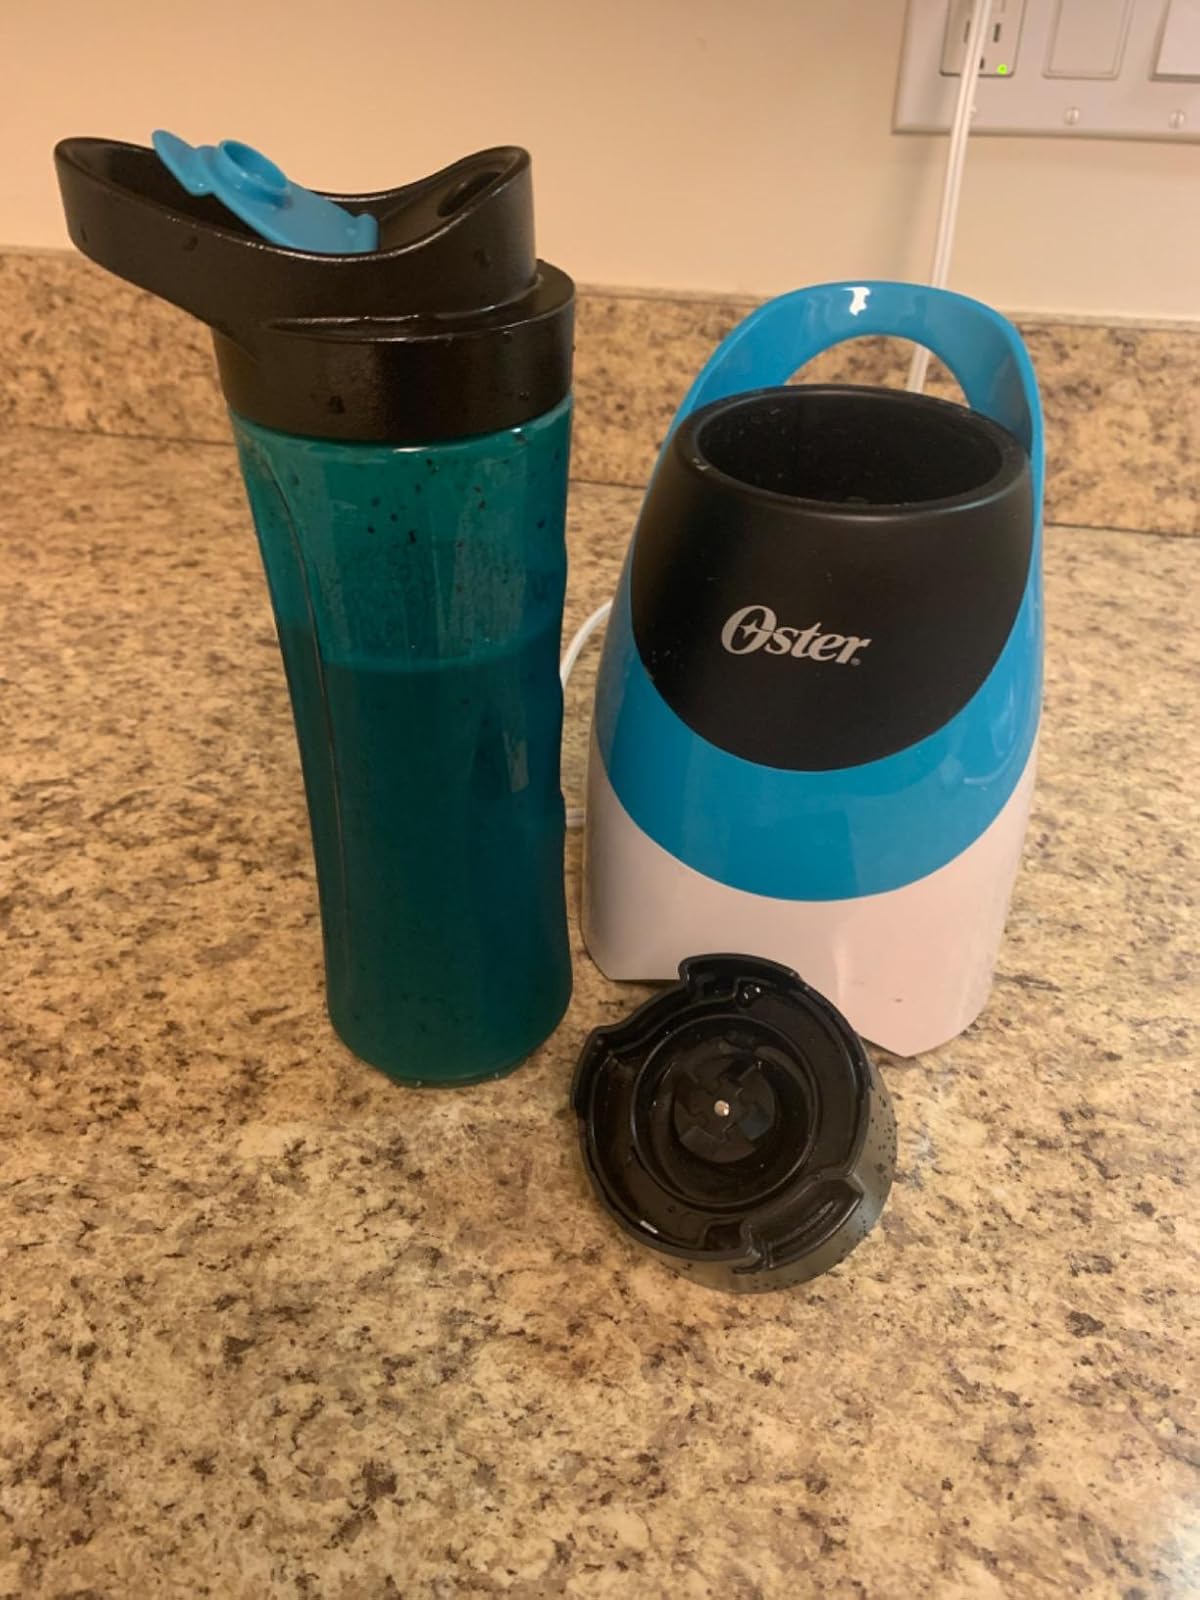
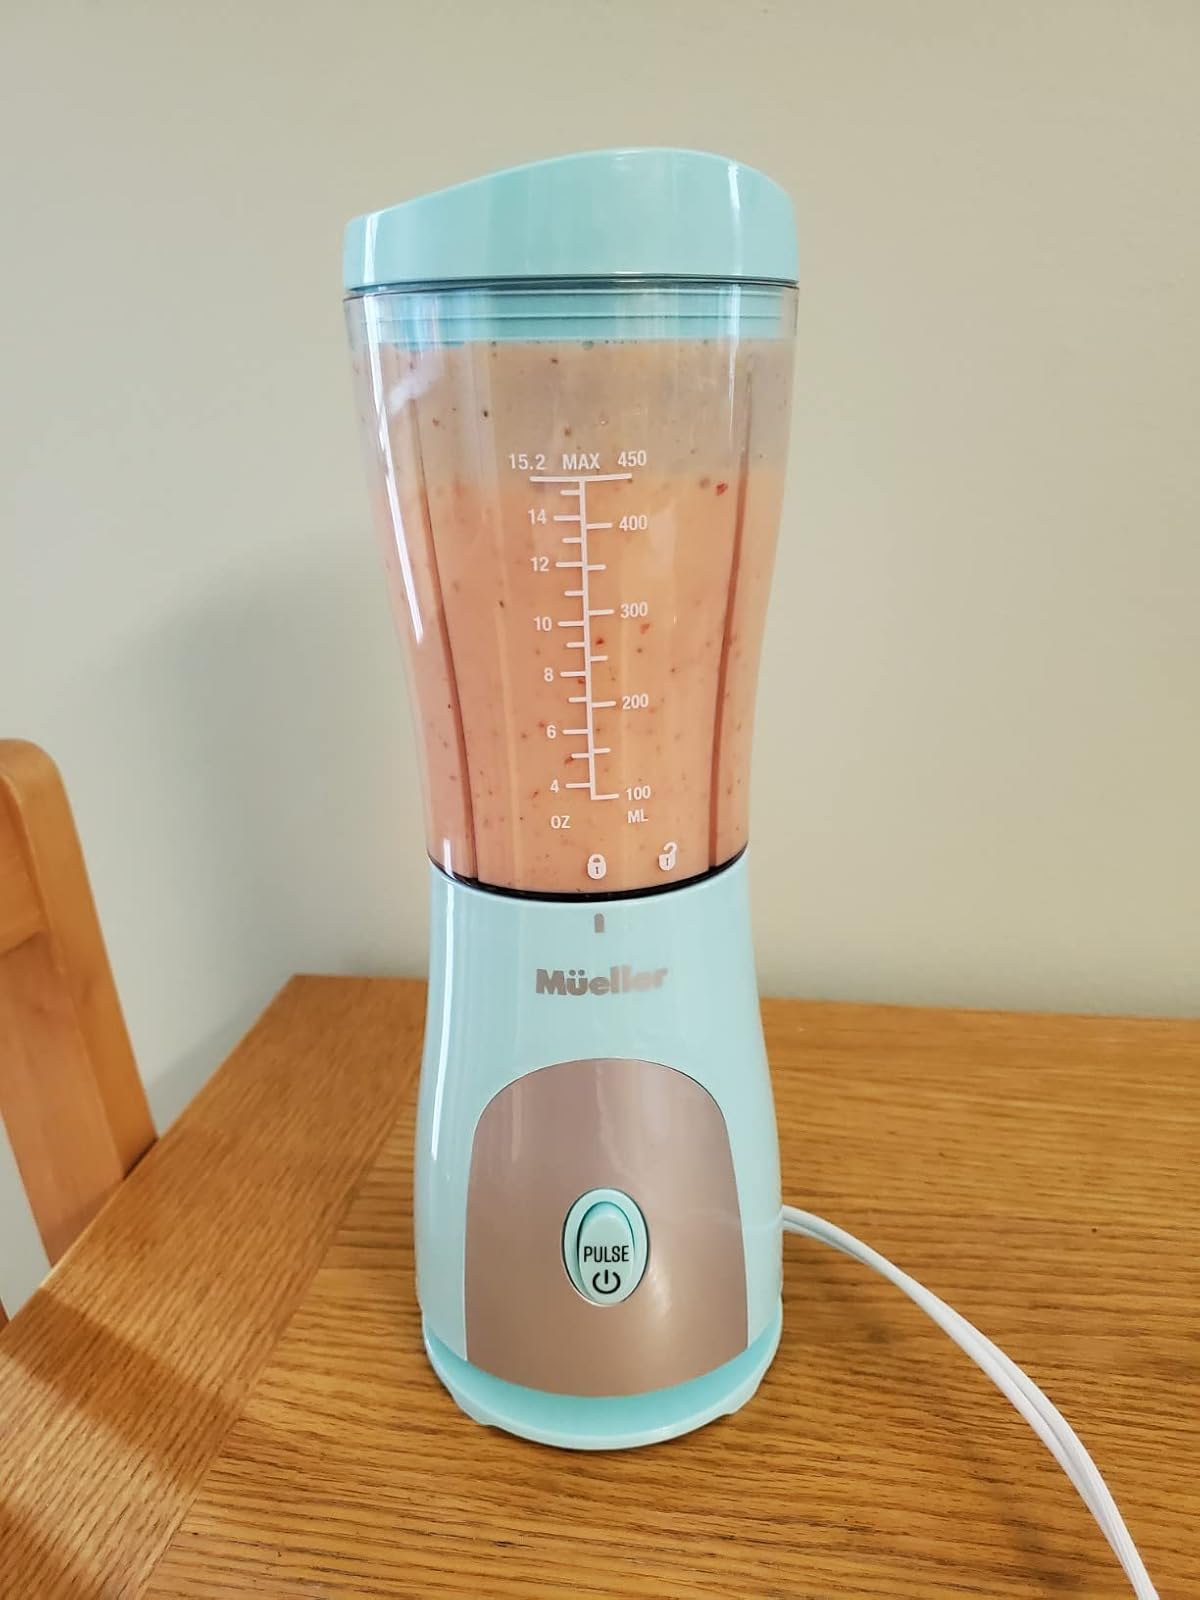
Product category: items_blender
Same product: no